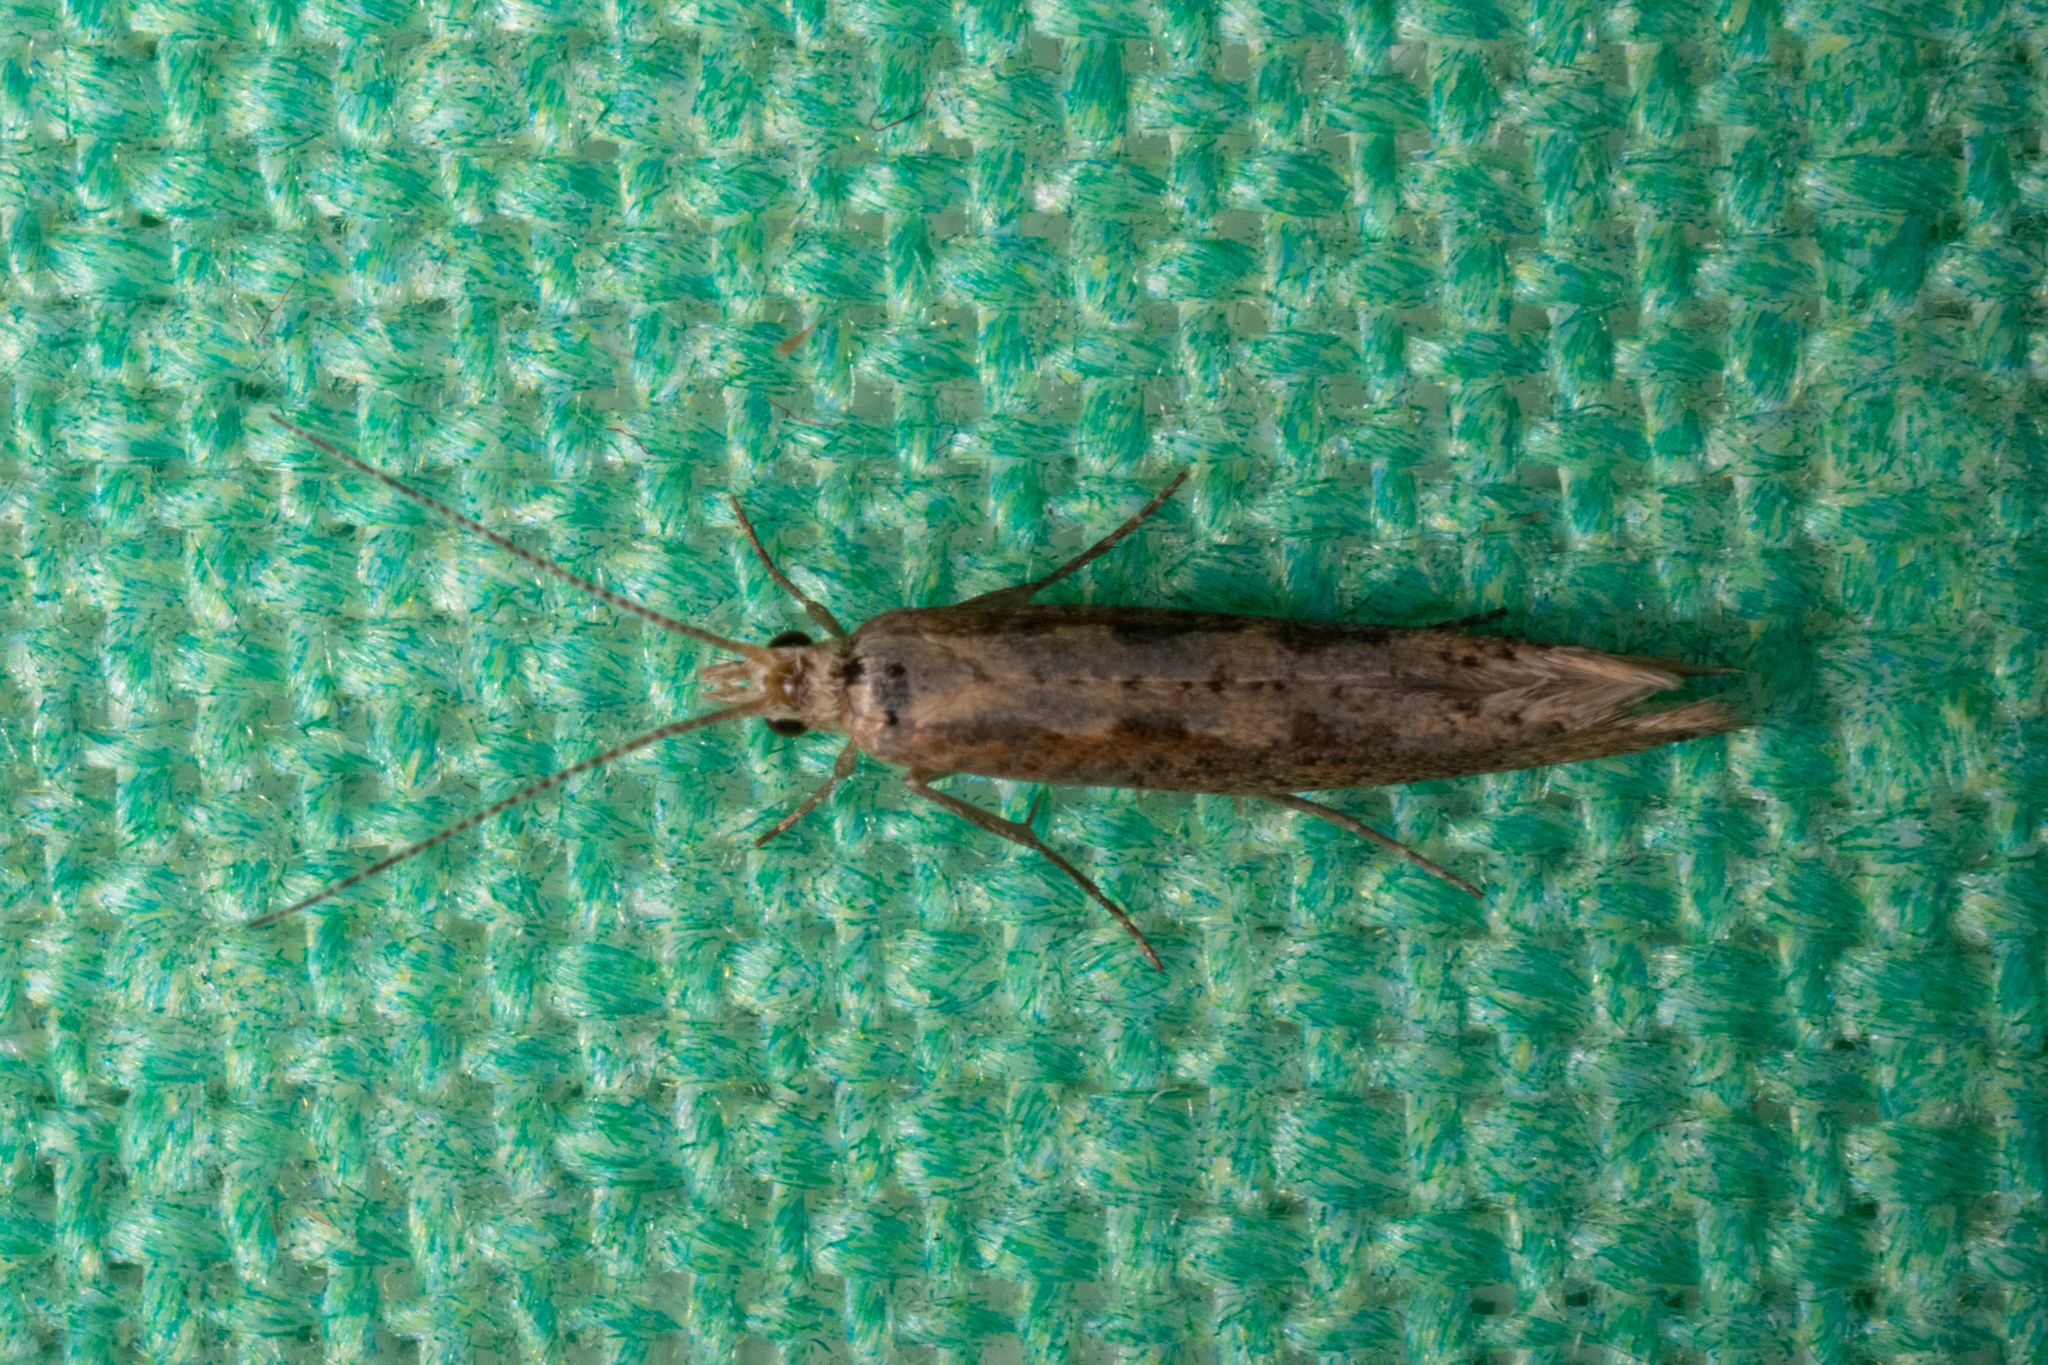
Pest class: diamondback_moth